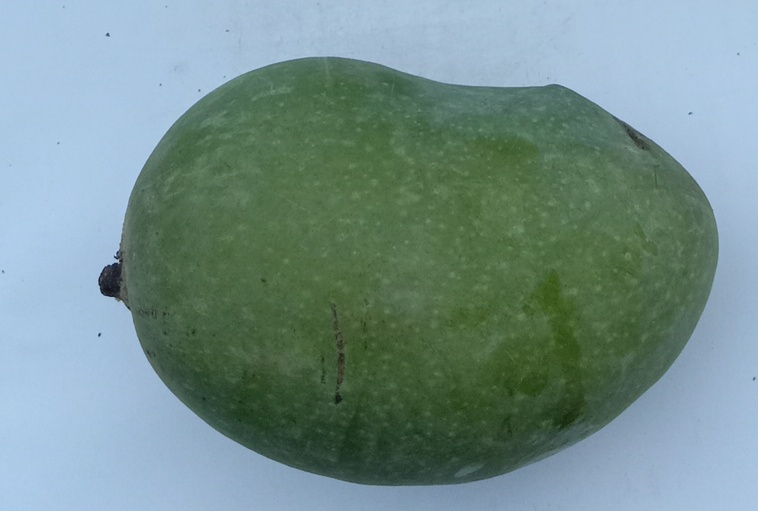
Mango variety: Chaunsa (Summer Bahisht)